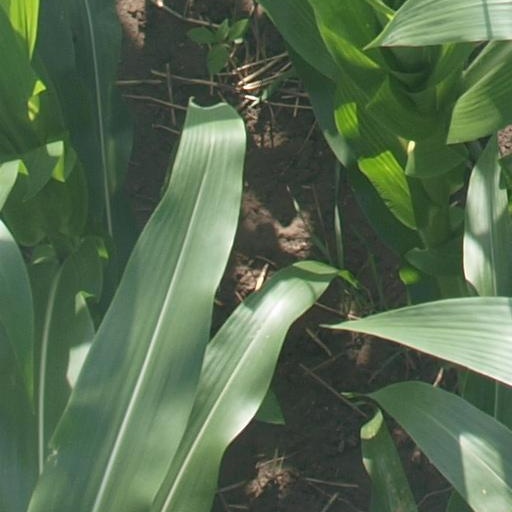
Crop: maize; corn